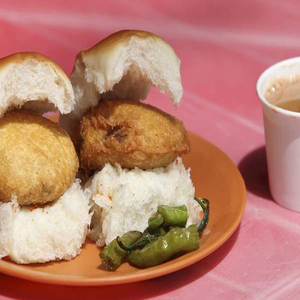
Dish: vadapav